Michael Huey (musician)

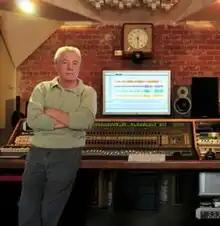

J. Michael Huey (born October 24, 1950) is an American drummer and producer. He has played with a diverse group of artists in genres including Rock/Pop/Country/R&B such as Glenn Frey, Joe Walsh, Juice Newton, Etta James, and Lindsey Buckingham. Huey is also noted for his work on film and television soundtracks as well as numerous world tours with Rock & Roll Hall of Fame Inductees. He has also worked as a record producer for major record labels including MCA and Warner Bros.